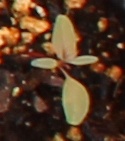
Label: Redroot Pigweed